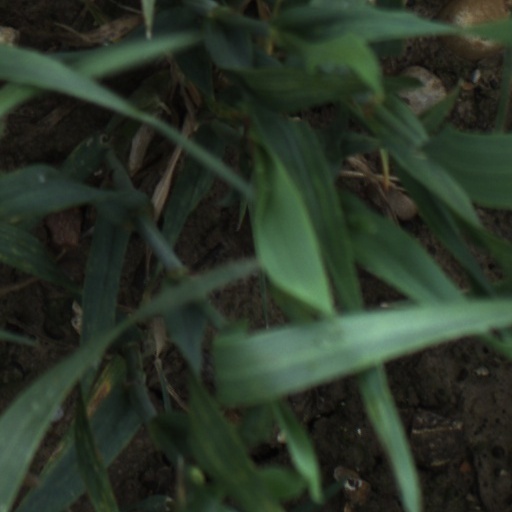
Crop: wheat